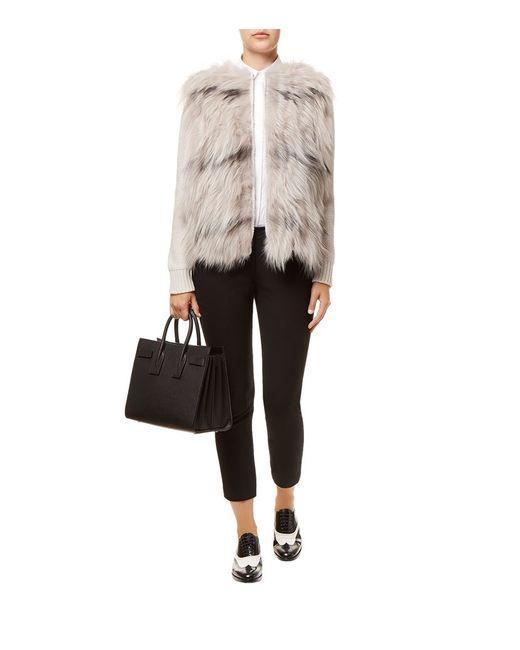
Graue Frontpelz-Langarmjacke